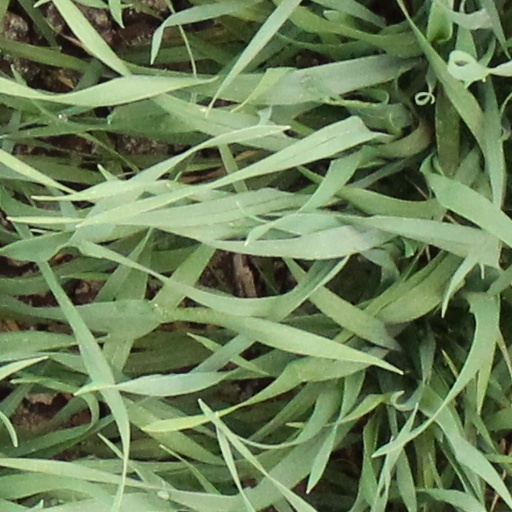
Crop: wheat